Dean Jagger

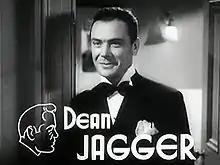
Trailer for "Dangerous Number" (1937)

Jagger did "Woman in Distress" (1937) at Columbia, and "Dangerous Number" (1937) and "Song of the City" (1937) at MGM.